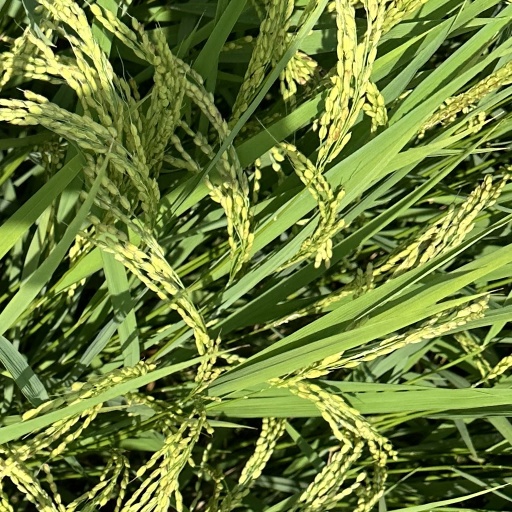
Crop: rice